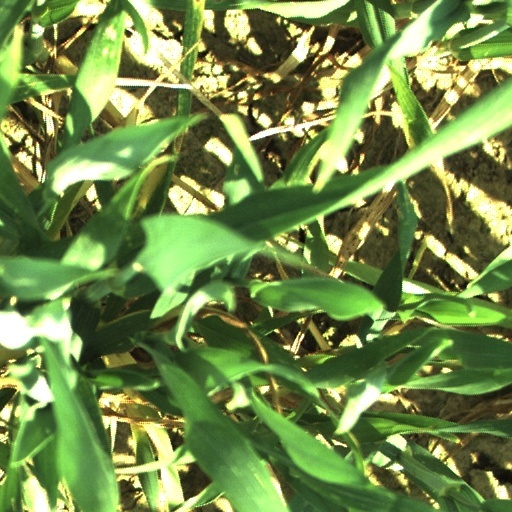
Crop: wheat